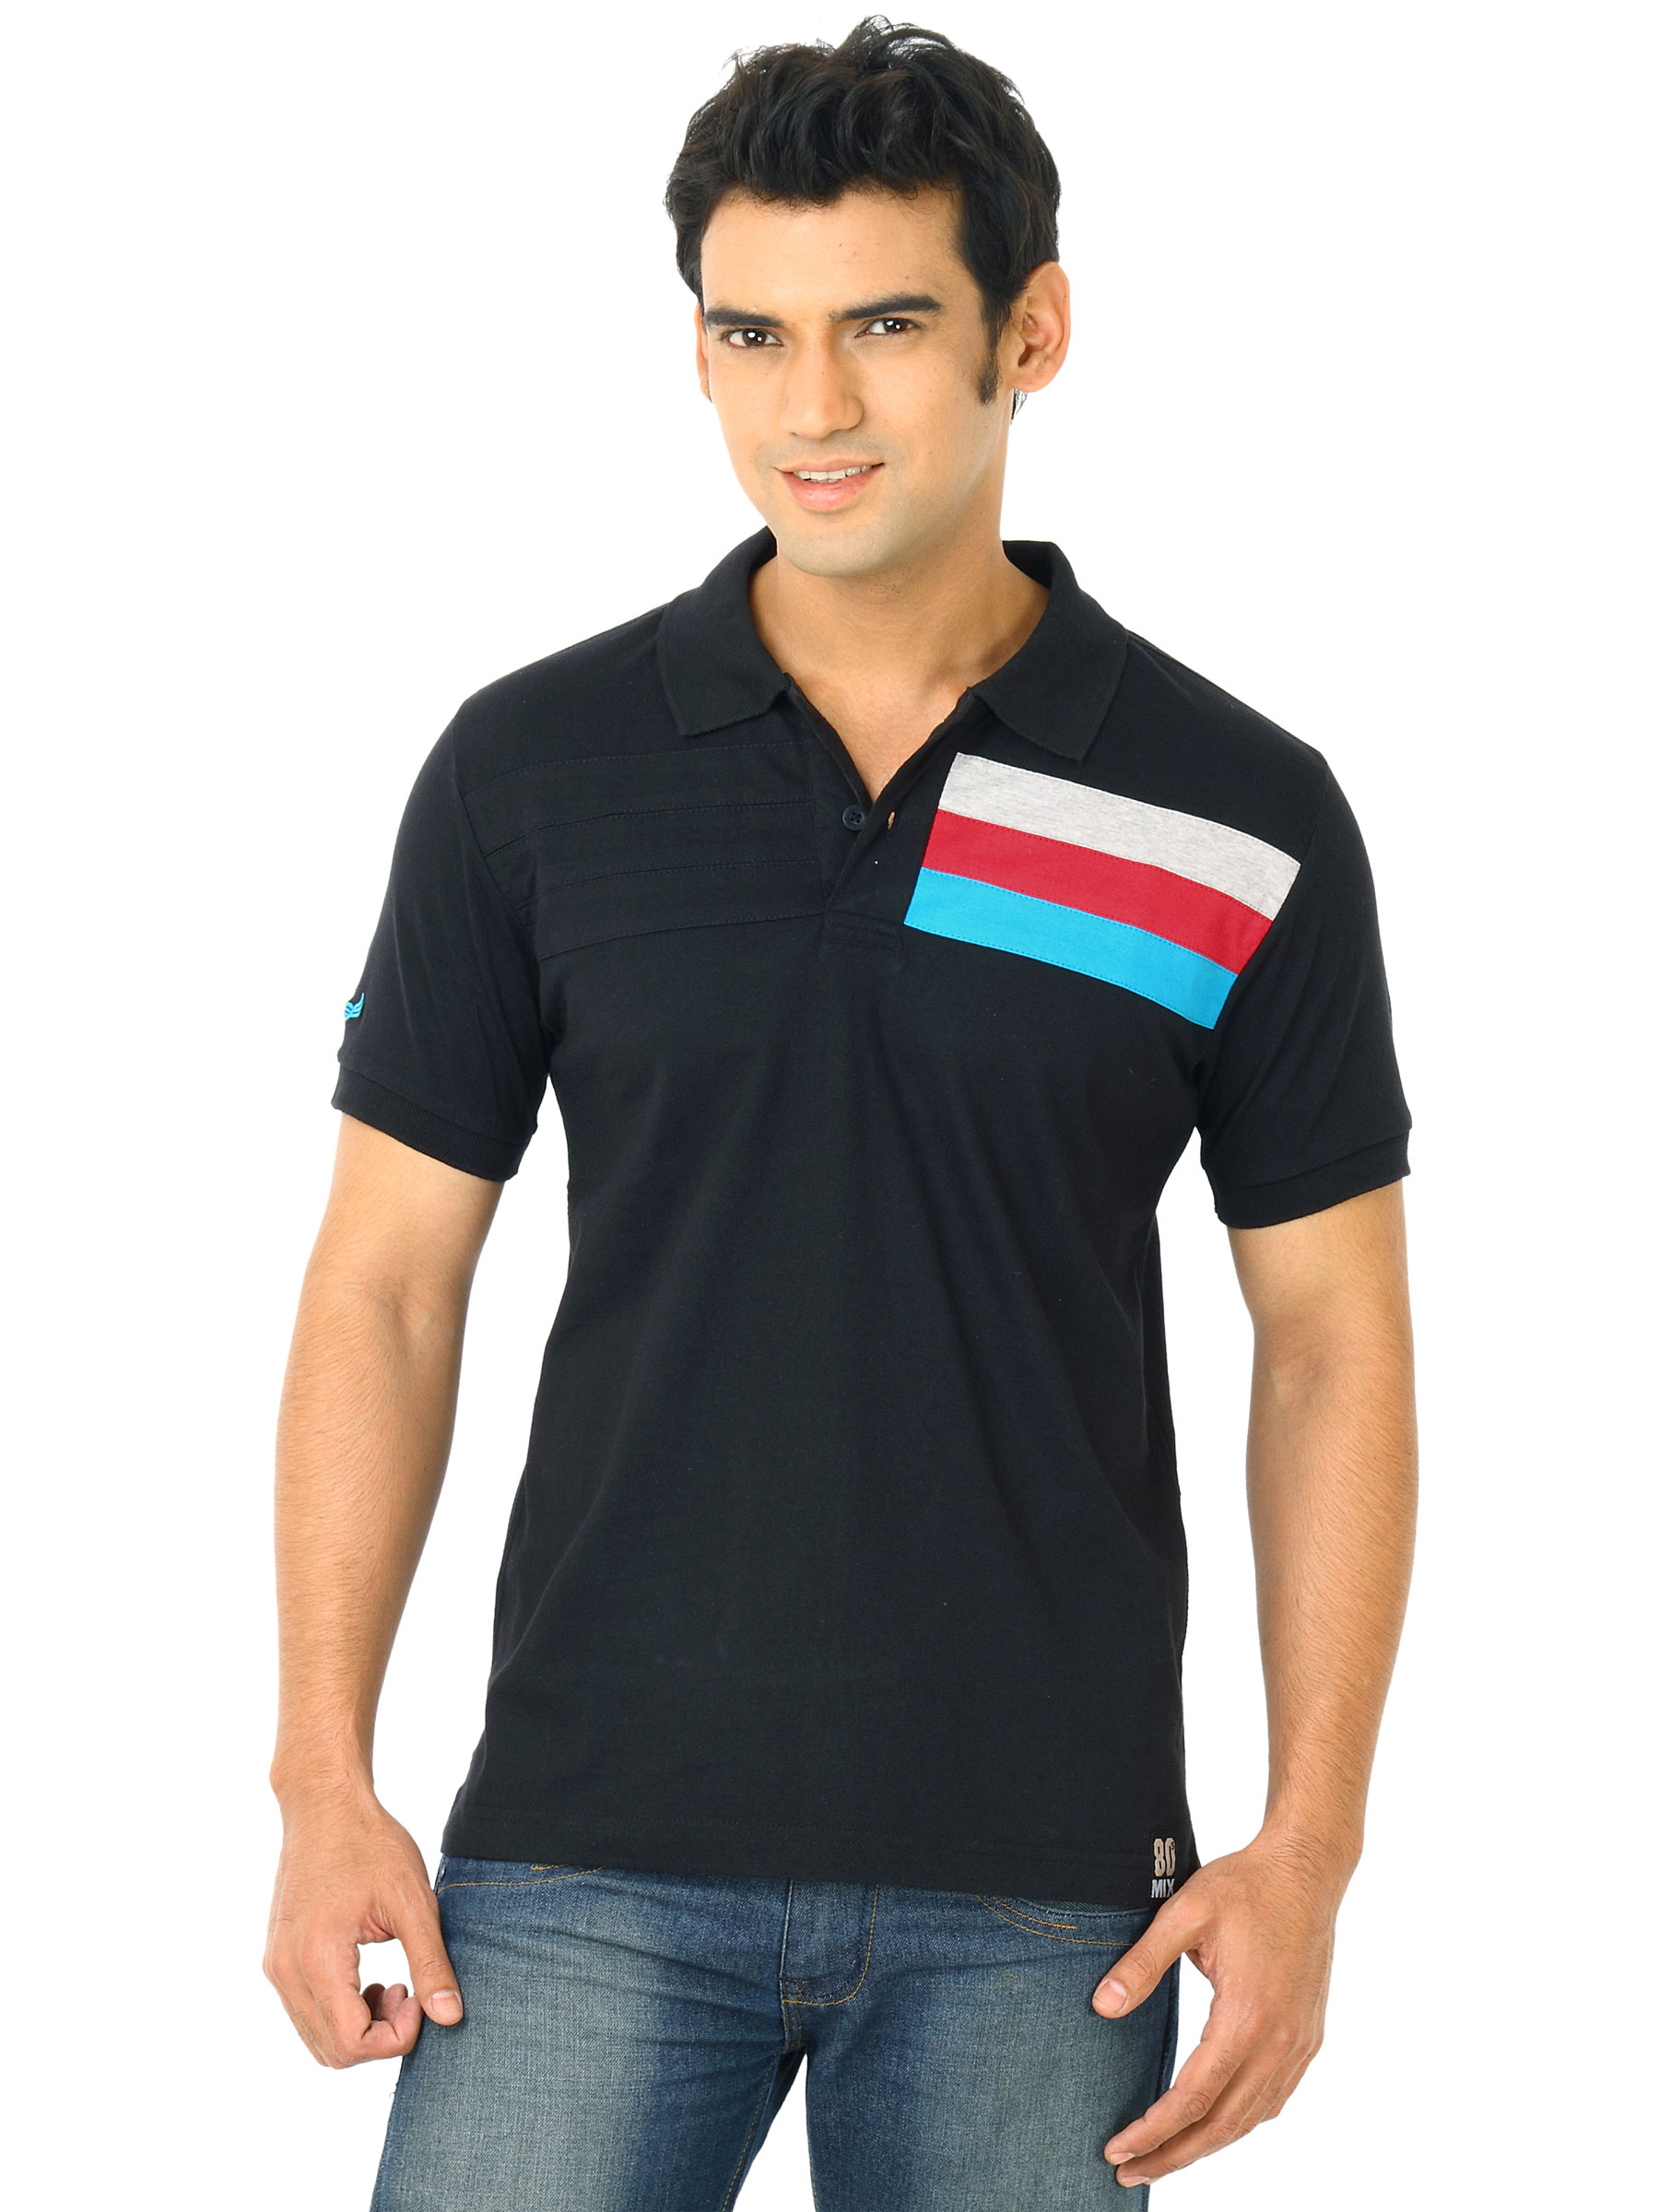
Flying Machine Men Black Polo Tshirts
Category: Apparel / Topwear / Tshirts
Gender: Men
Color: Black
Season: Fall 2011
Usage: Casual